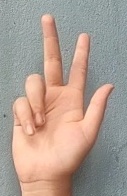
ASL sign: 3